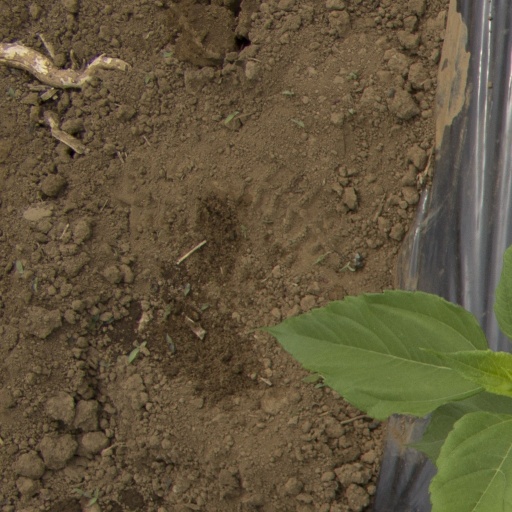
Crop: Jerusalem artichoke